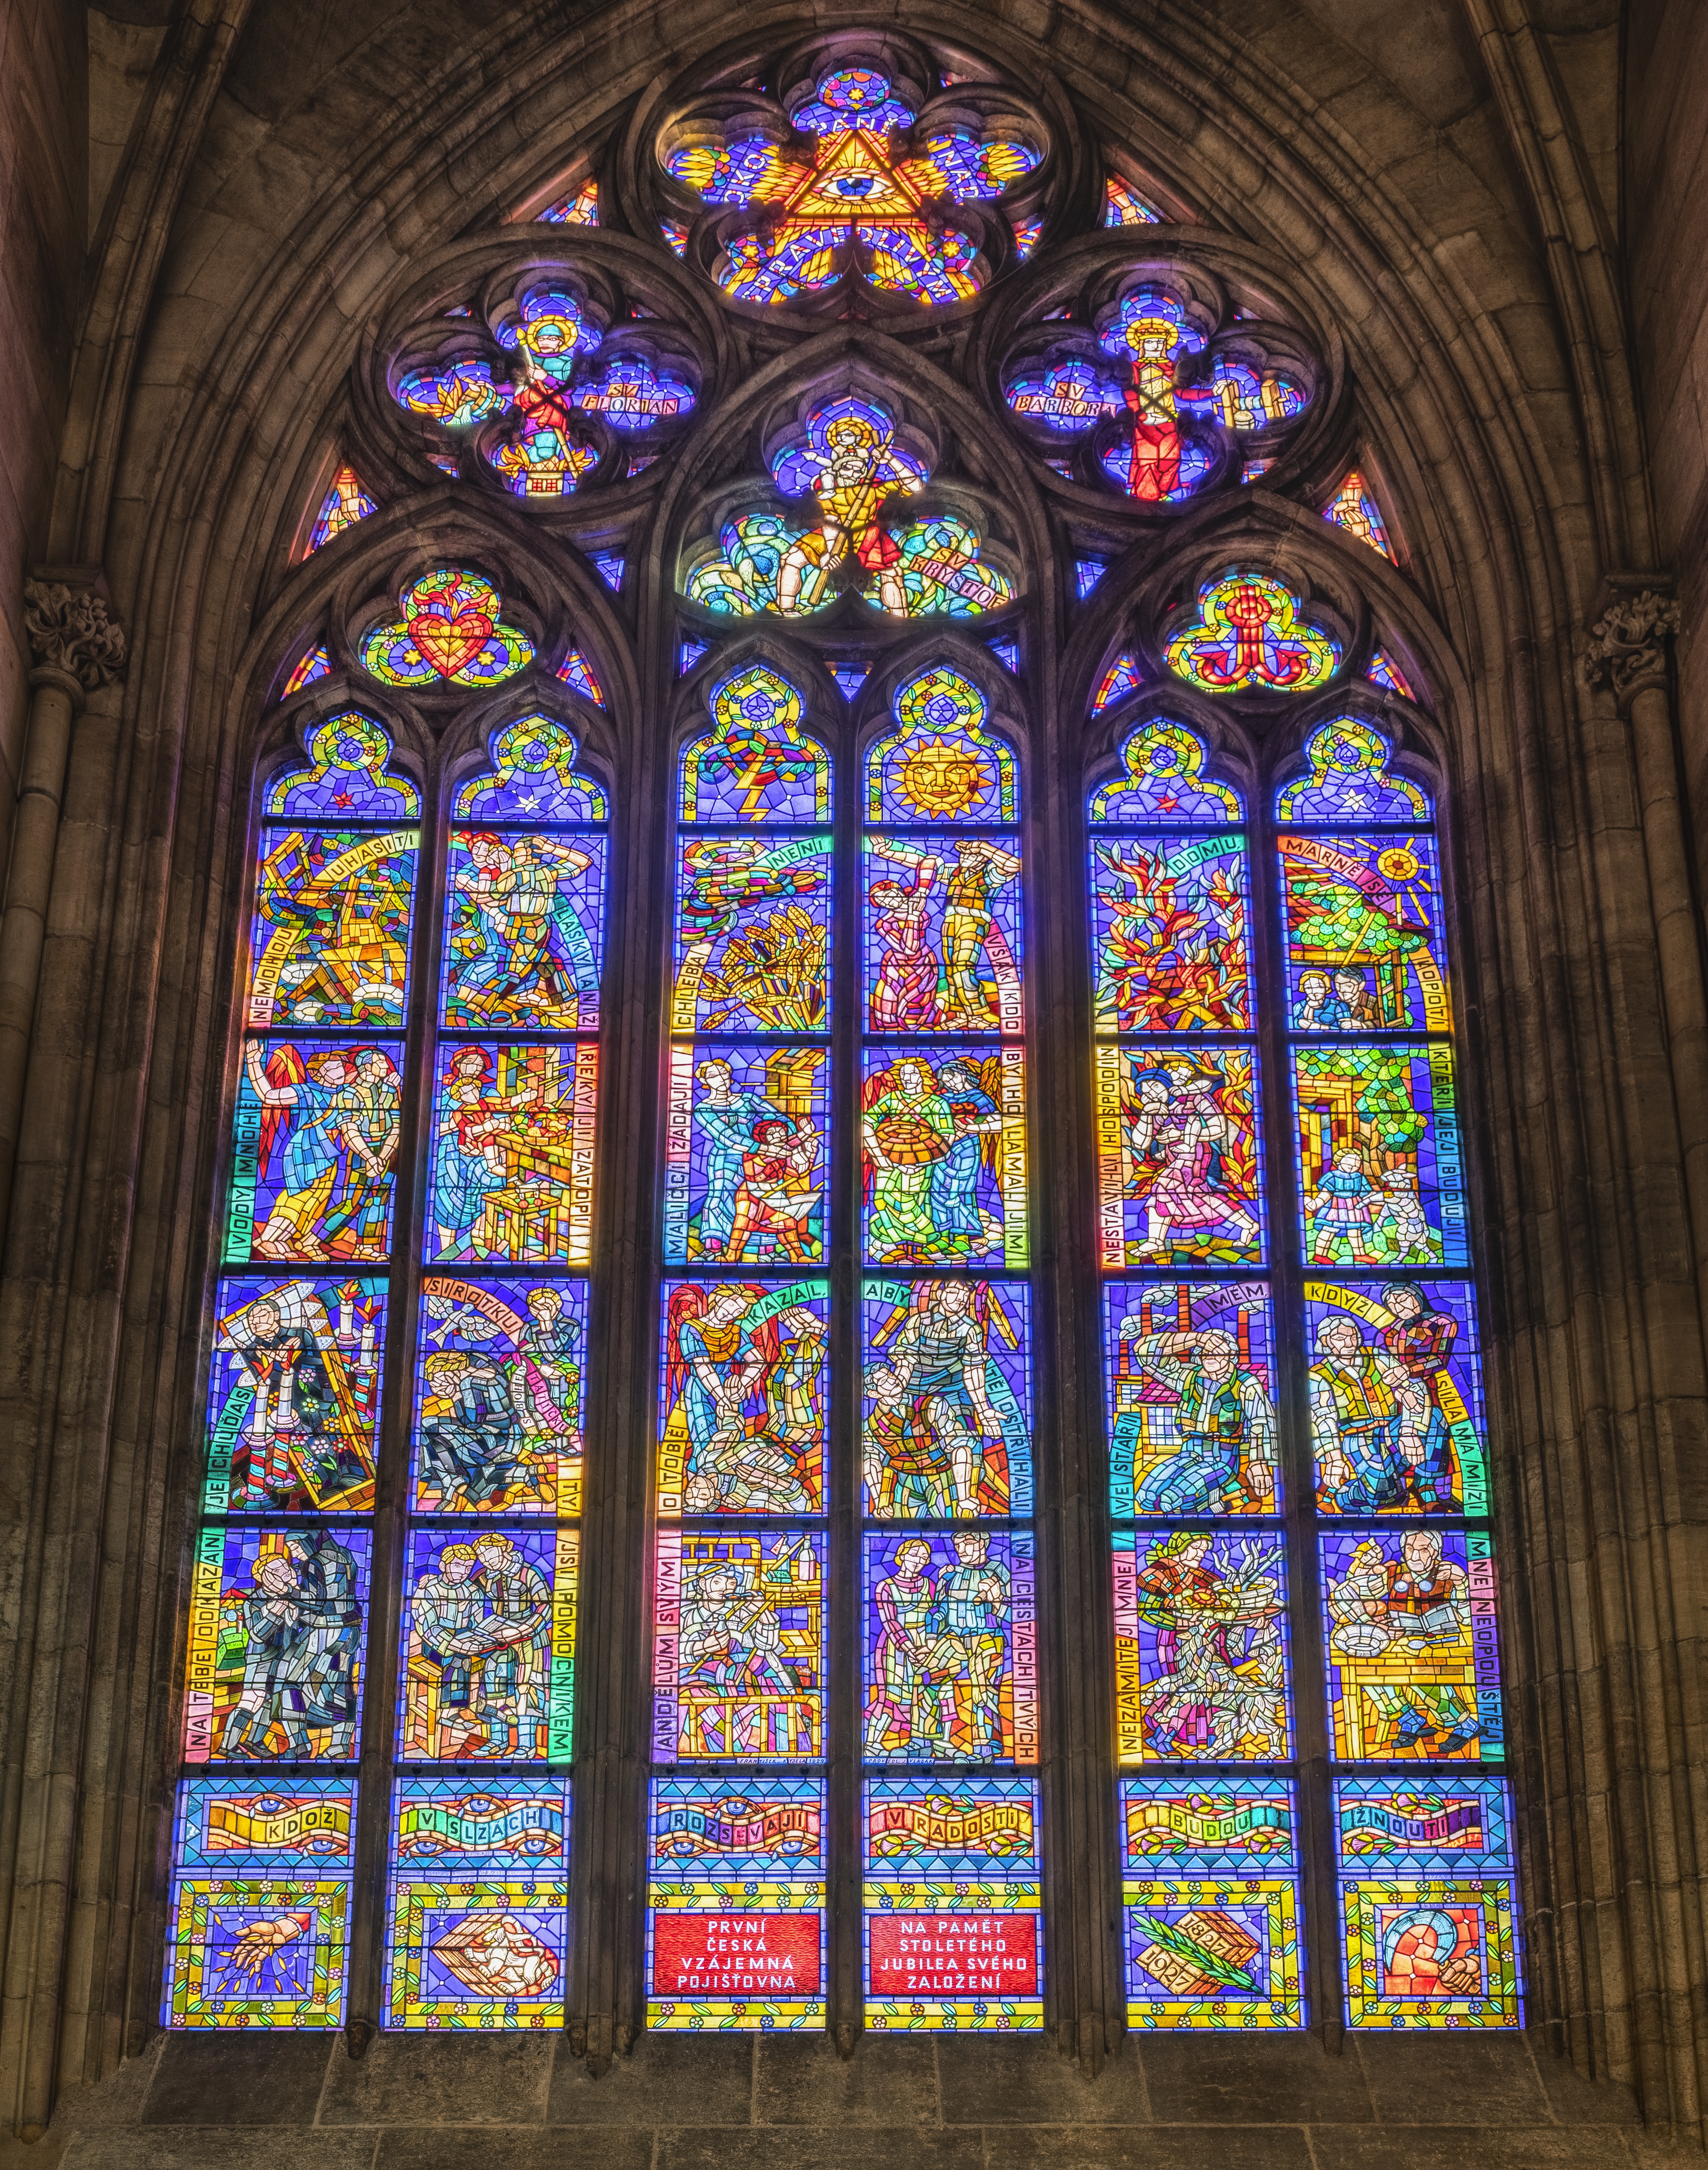
glass window, cathedral, church, prague, czech republic, architecture, dom, religion, building, christianity, faith, historically, places of interest, middle ages, catholic, old, chapel, city, gothic, glass, window, stained glass, gothic architecture, place of worship, medieval architecture, material, symmetry, arch